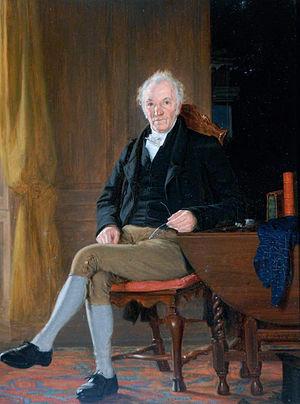
Thomas Bewick, né le 10 août 1753 à Cherryburn près de Newcastle-upon-Tyne dans le Northumberland et mort le 8 novembre 1828, est un graveur et un ornithologue britannique.